Responsive architecture

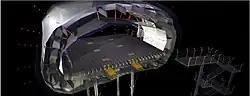
A building that changes shape by ORAMBRA.

Tristan Sterk of The Bureau For Responsive Architecture and The School of the Art Institute of Chicago and Robert Skelton of UCSD in San Diego are working together on actuated tensegrity, experimenting with pneumatically controlled rods and wires which change the shape of a building in response to sensors both outside and inside the structure. Their goal is to limit and reduce the impact of buildings on natural environments.